Flight Command

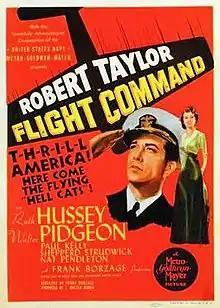
Theatrical release poster

Flight Command is a 1940 American U.S. Navy film from MGM, produced by Frank Borzage